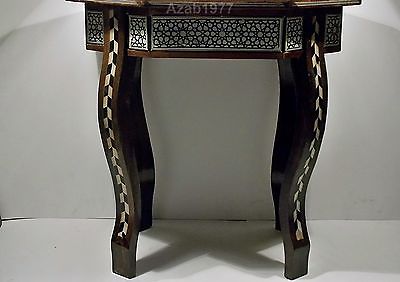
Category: table